Piraeus

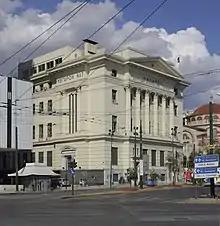
The building of the Maritime Retirement Fund (NAT)

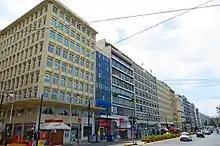
Akti Miaouli at the port.

Traditionally, Piraeus has played a major role in Greek sport. The city boasts one of the most popular and one of the most prestigious Greek multisport clubs, Olympiacos CFP. The other major club is Ethnikos Piraeus, with a long athletic tradition, while other historic clubs are Atromitos Piraeus F.C. and Peiraikos Syndesmos.